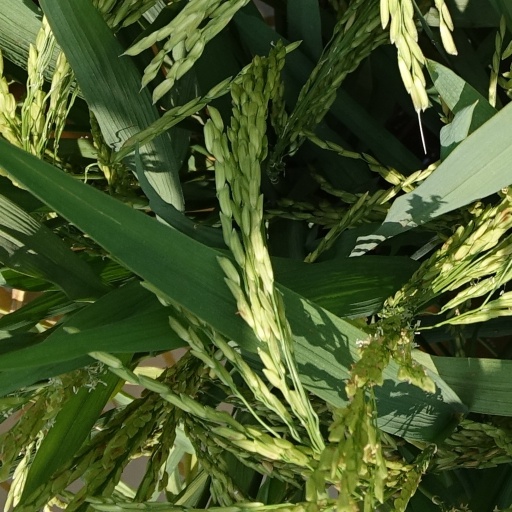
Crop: rice